C12orf40

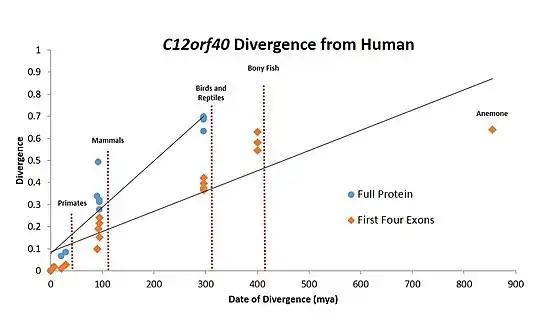
Evolution of the C12orf40 gene (and its more conserved sub-region of the first 4 exons) across several taxa. Information available from NCBI BLAST software.

In humans, the gene for "C12orf40" is located on chromosome 12. There are 13 exons in the canonical isoform that is transcribed into an mRNA of 2797 base pairs. Three other isoforms have been isolated.